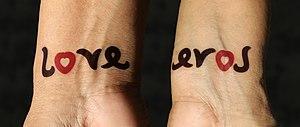
Tatouage ambigramme Love / Eros, un mot sur chaque poignet. Symétrie miroir (d'axe vertical). Design avec un symbole coeur rouge pour la lettre O dans chaque mot. L’éros est l’un des mots grecs pour dire amour et une notion philosophique à part entière. «
Un ambigramme est la figure graphique d'un mot dont la représentation suscite une double lecture. Un ambigramme doit ainsi pouvoir se lire selon différents points de vue, en particulier par symétrie centrale, par symétrie axiale, ou parce que le lecteur fixe son attention sur différents éléments de la représentation. La double lecture d'un ambigramme peut donner le même mot, ou un autre mot.
Un tatouage est un dessin décoratif et/ou symbolique permanent effectué sur la peau. Auparavant, il était le plus souvent effectué avec de l'encre de Chine ou des encres à base de charbon ou de suif. De nos jours il s'agit plus d'encres contenant des pigments industriels. Il existe différentes couleurs d'encre et même une encre transparente qui ne réagit qu'à la lumière noire : ce type de tatouage est appelé tatouage « UV » ou « Blacklight ». Le tatouage est considéré comme un type de modification corporelle permanente.